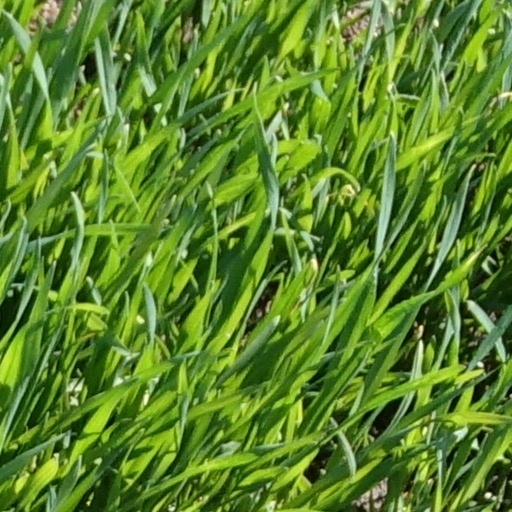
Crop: wheat